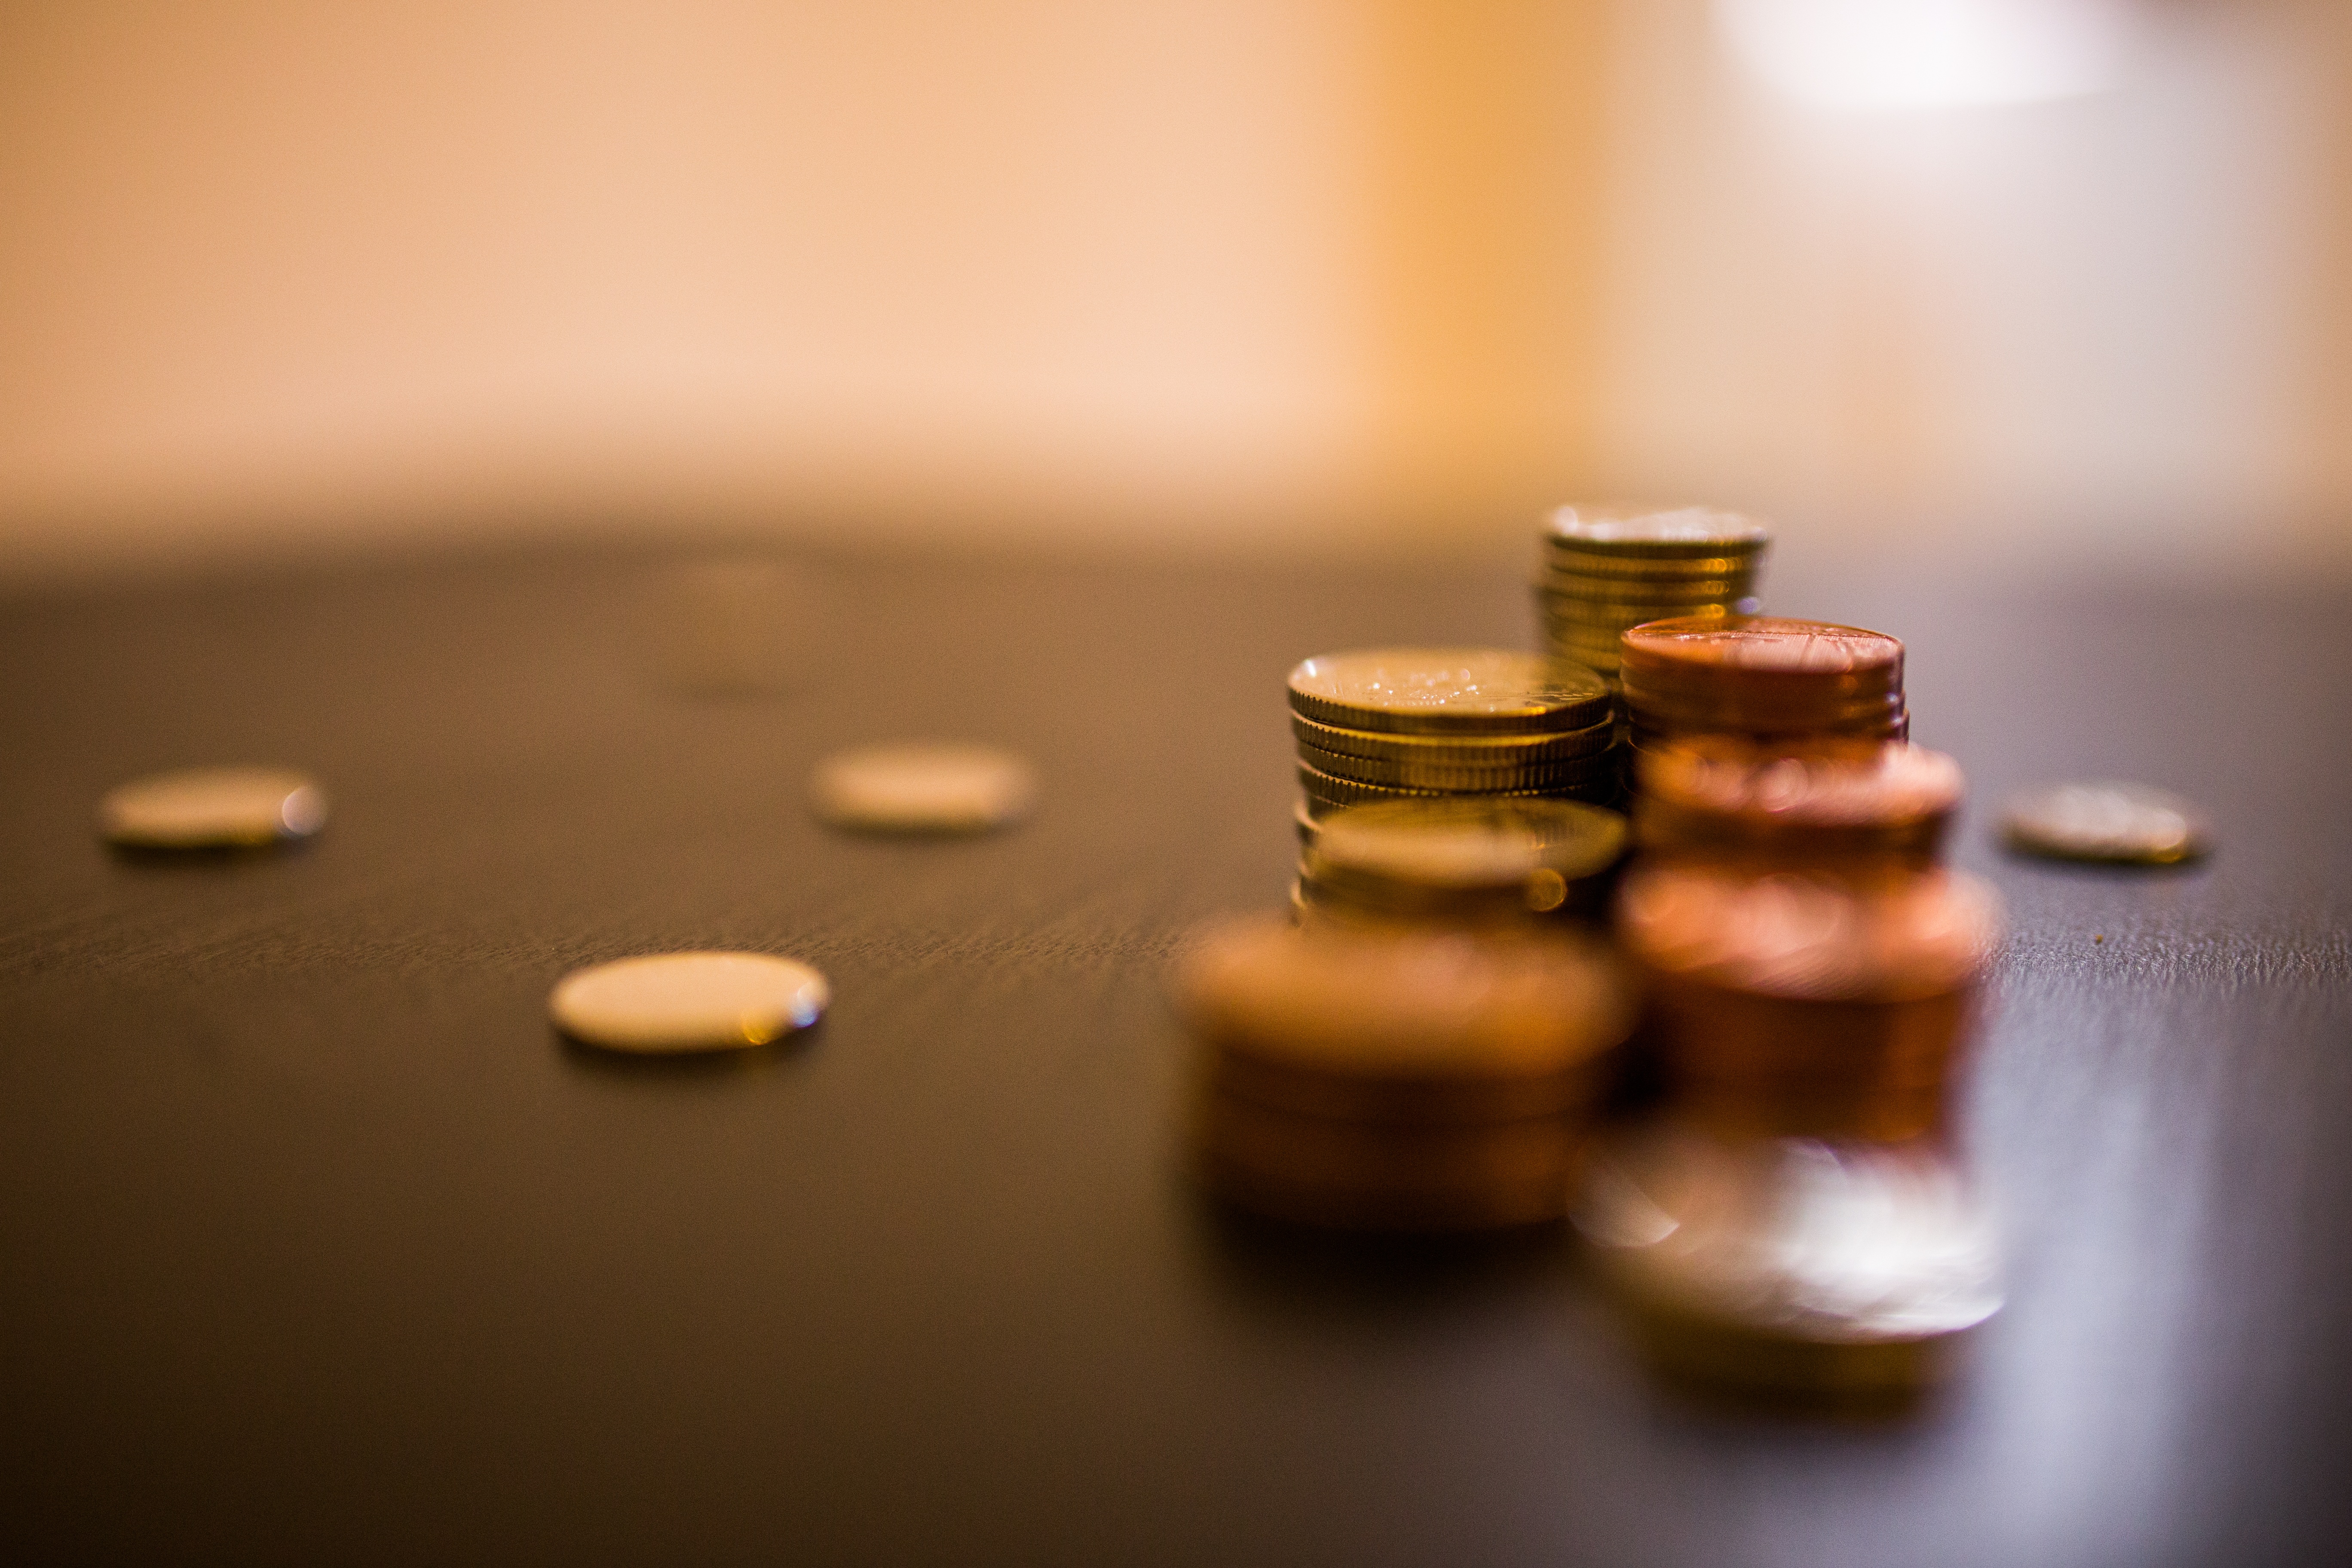
book, light, color, money, business, lighting, close up, parts, stock, macro photography, price